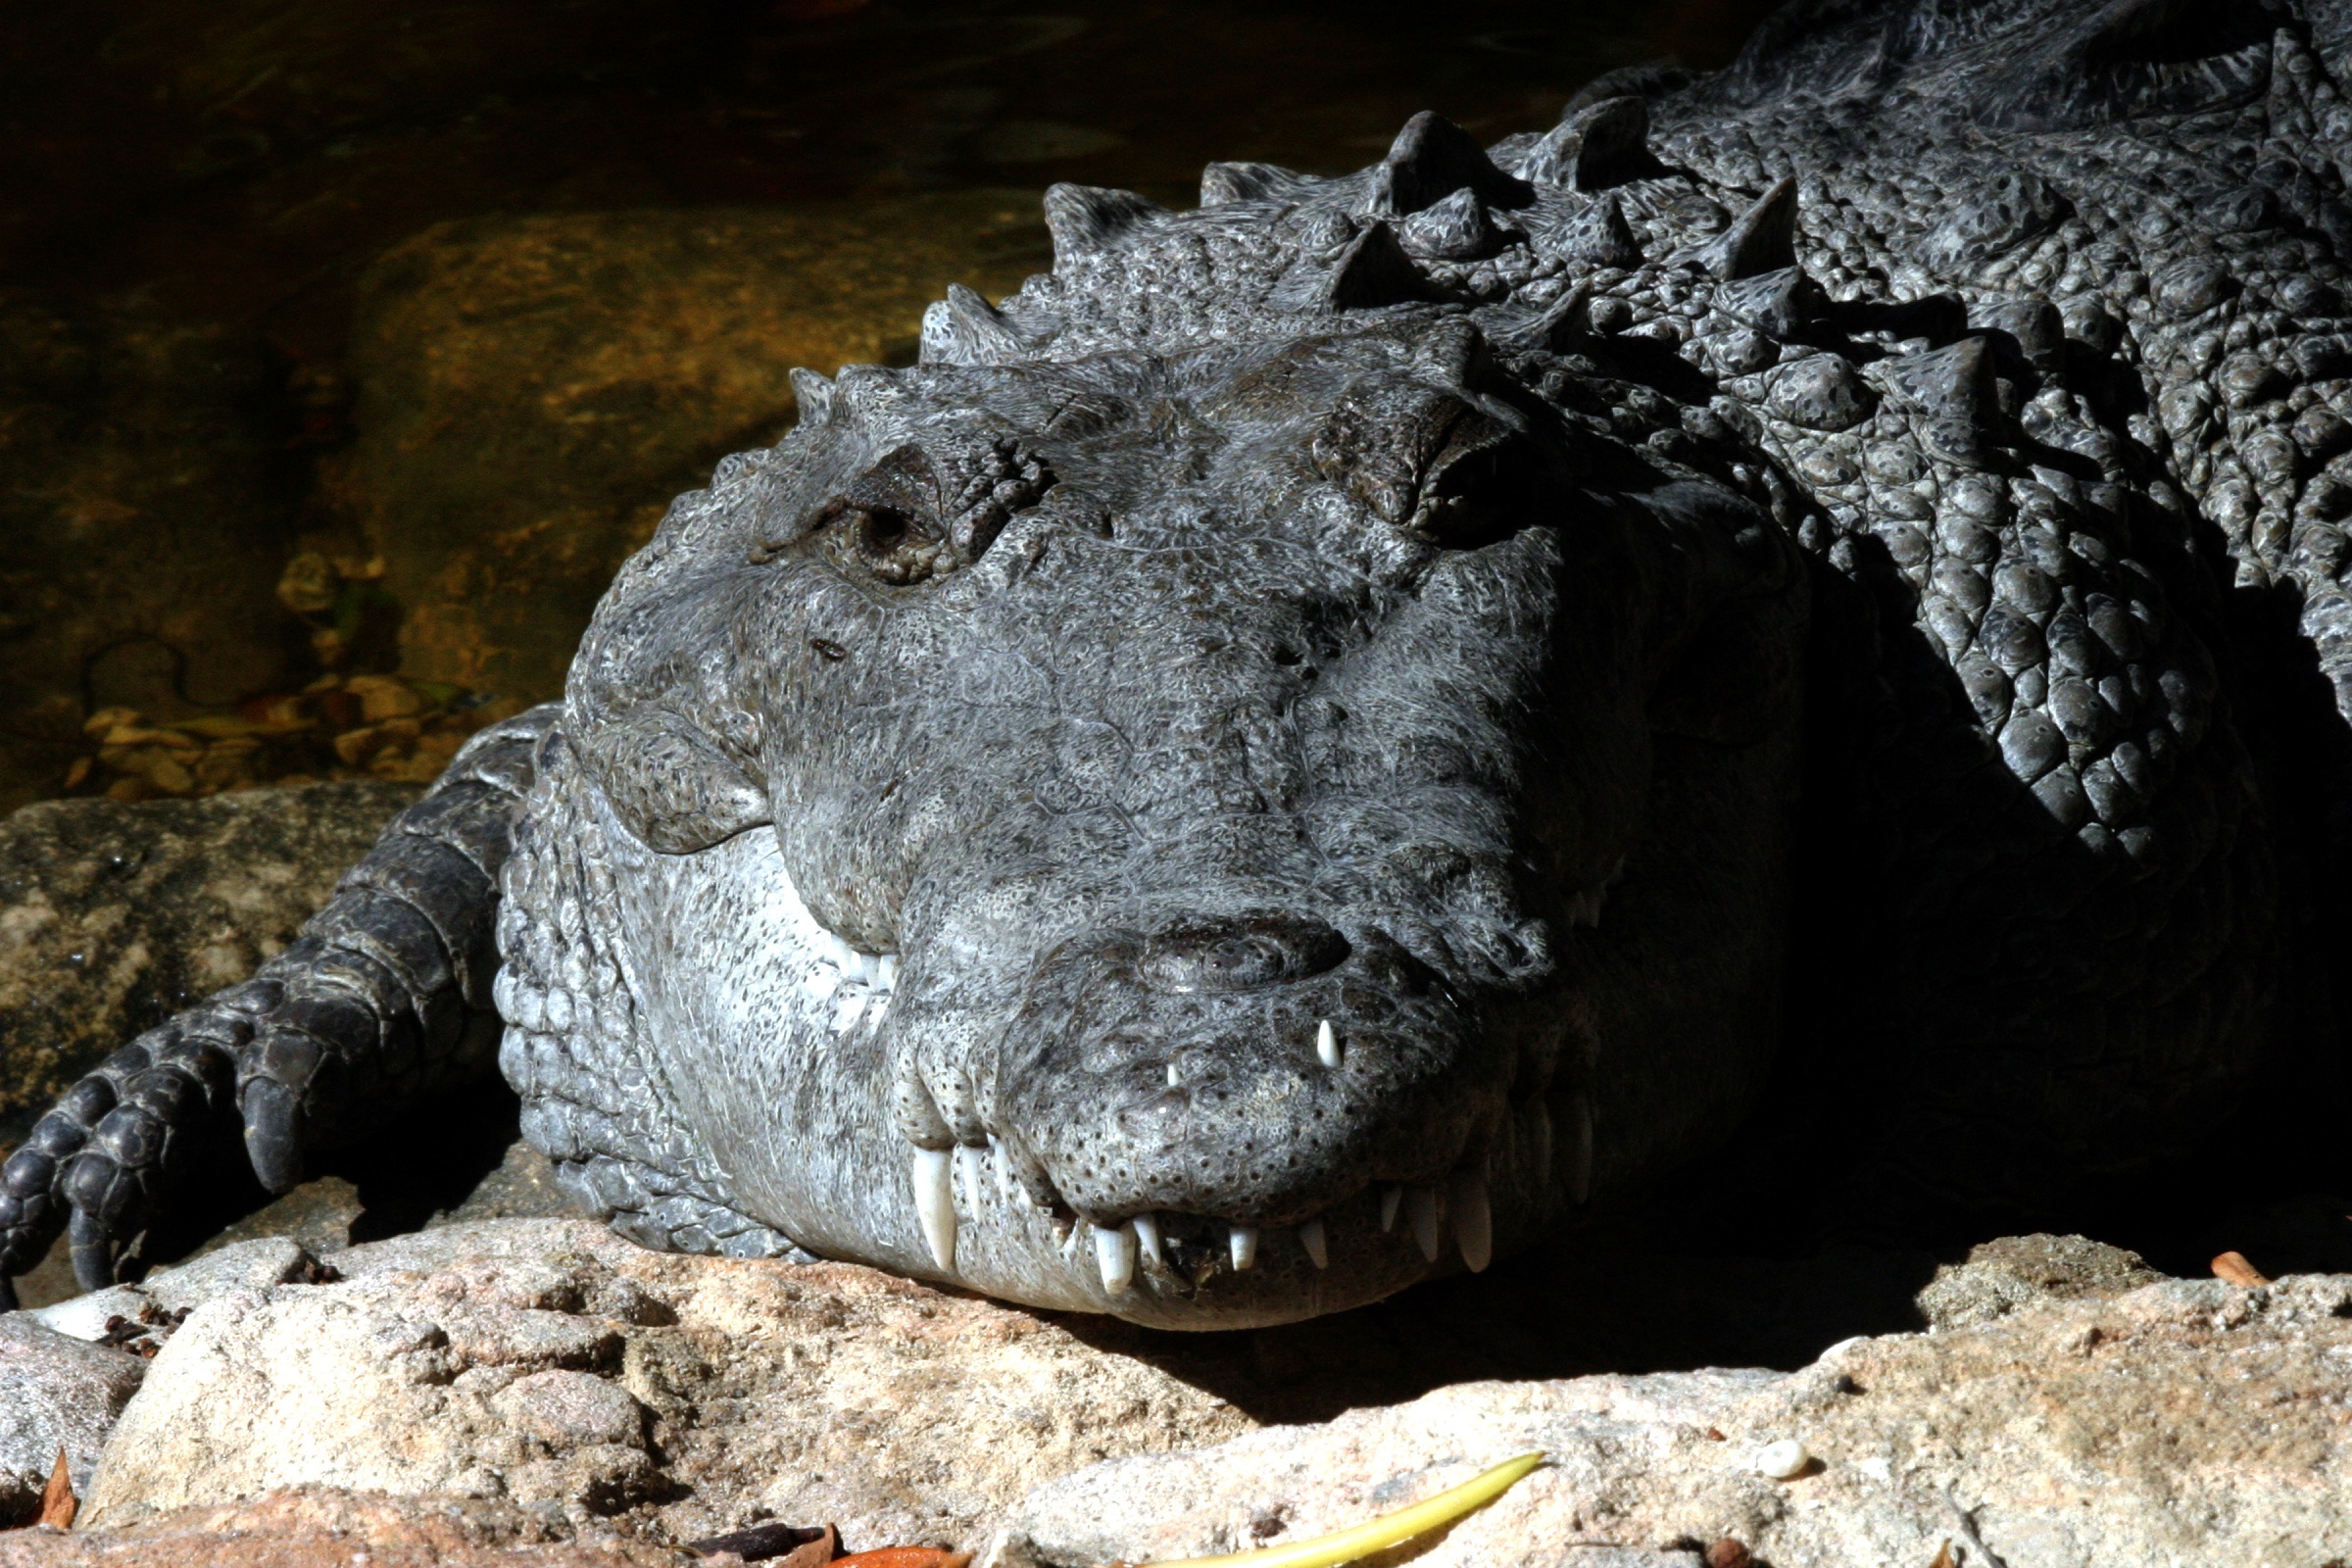
rock, animal, wildlife, wild, statue, tropical, predator, reptile, amphibian, fauna, mouth, crocodile, close up, sculpture, eyes, american, danger, teeth, scales, carnivore, shy, jaws, crocodilia, reclusive, ancient history